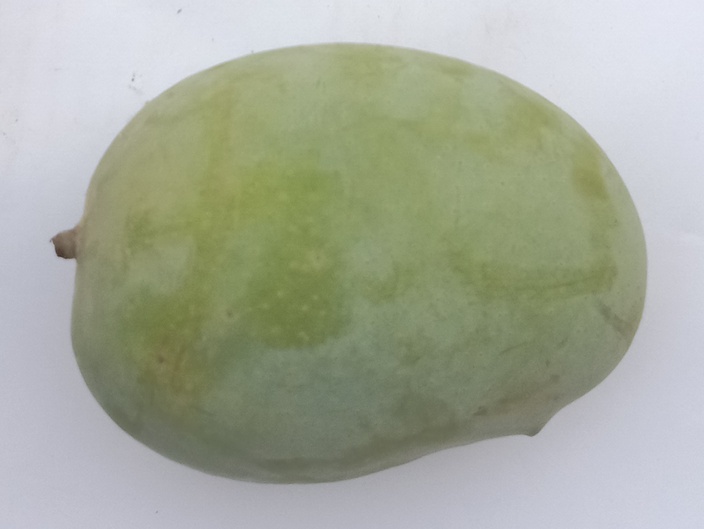
Mango variety: Langra